LNER Peppercorn Class A1 60163 Tornado

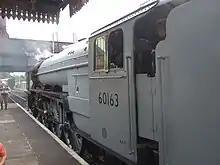
"Tornado" at the GCR, 22 August 2008

"Tornado" first passenger trains took place on 21 September 2008; the first was the 10.15 a.m. non-stop service from Quorn and Woodhouse to Leicester North. On this day, 1,000–2,000 covenantors, donors and guests travelled on the services. The first service for fare-paying passengers began on 22 September, where over 1,000 people were carried on the three sold-out trips. On 4 October, "Tornado" took part in the 125th anniversary of the Boys' Brigade, wearing a special headboard and hauled the GCR's preserved Travelling Post Office train. Its final passenger run on the GCR was on 12 October, and had run by the end of the month. The president of the GCR said "Tornado" achieved a "smooth debut", and the engine was described as having performed "effortlessly" and "faultlessly".